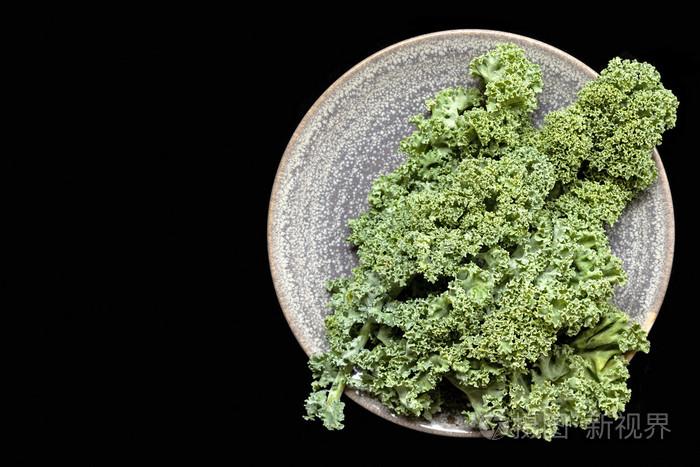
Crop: unknown
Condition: cabbage